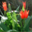
Label: tulip